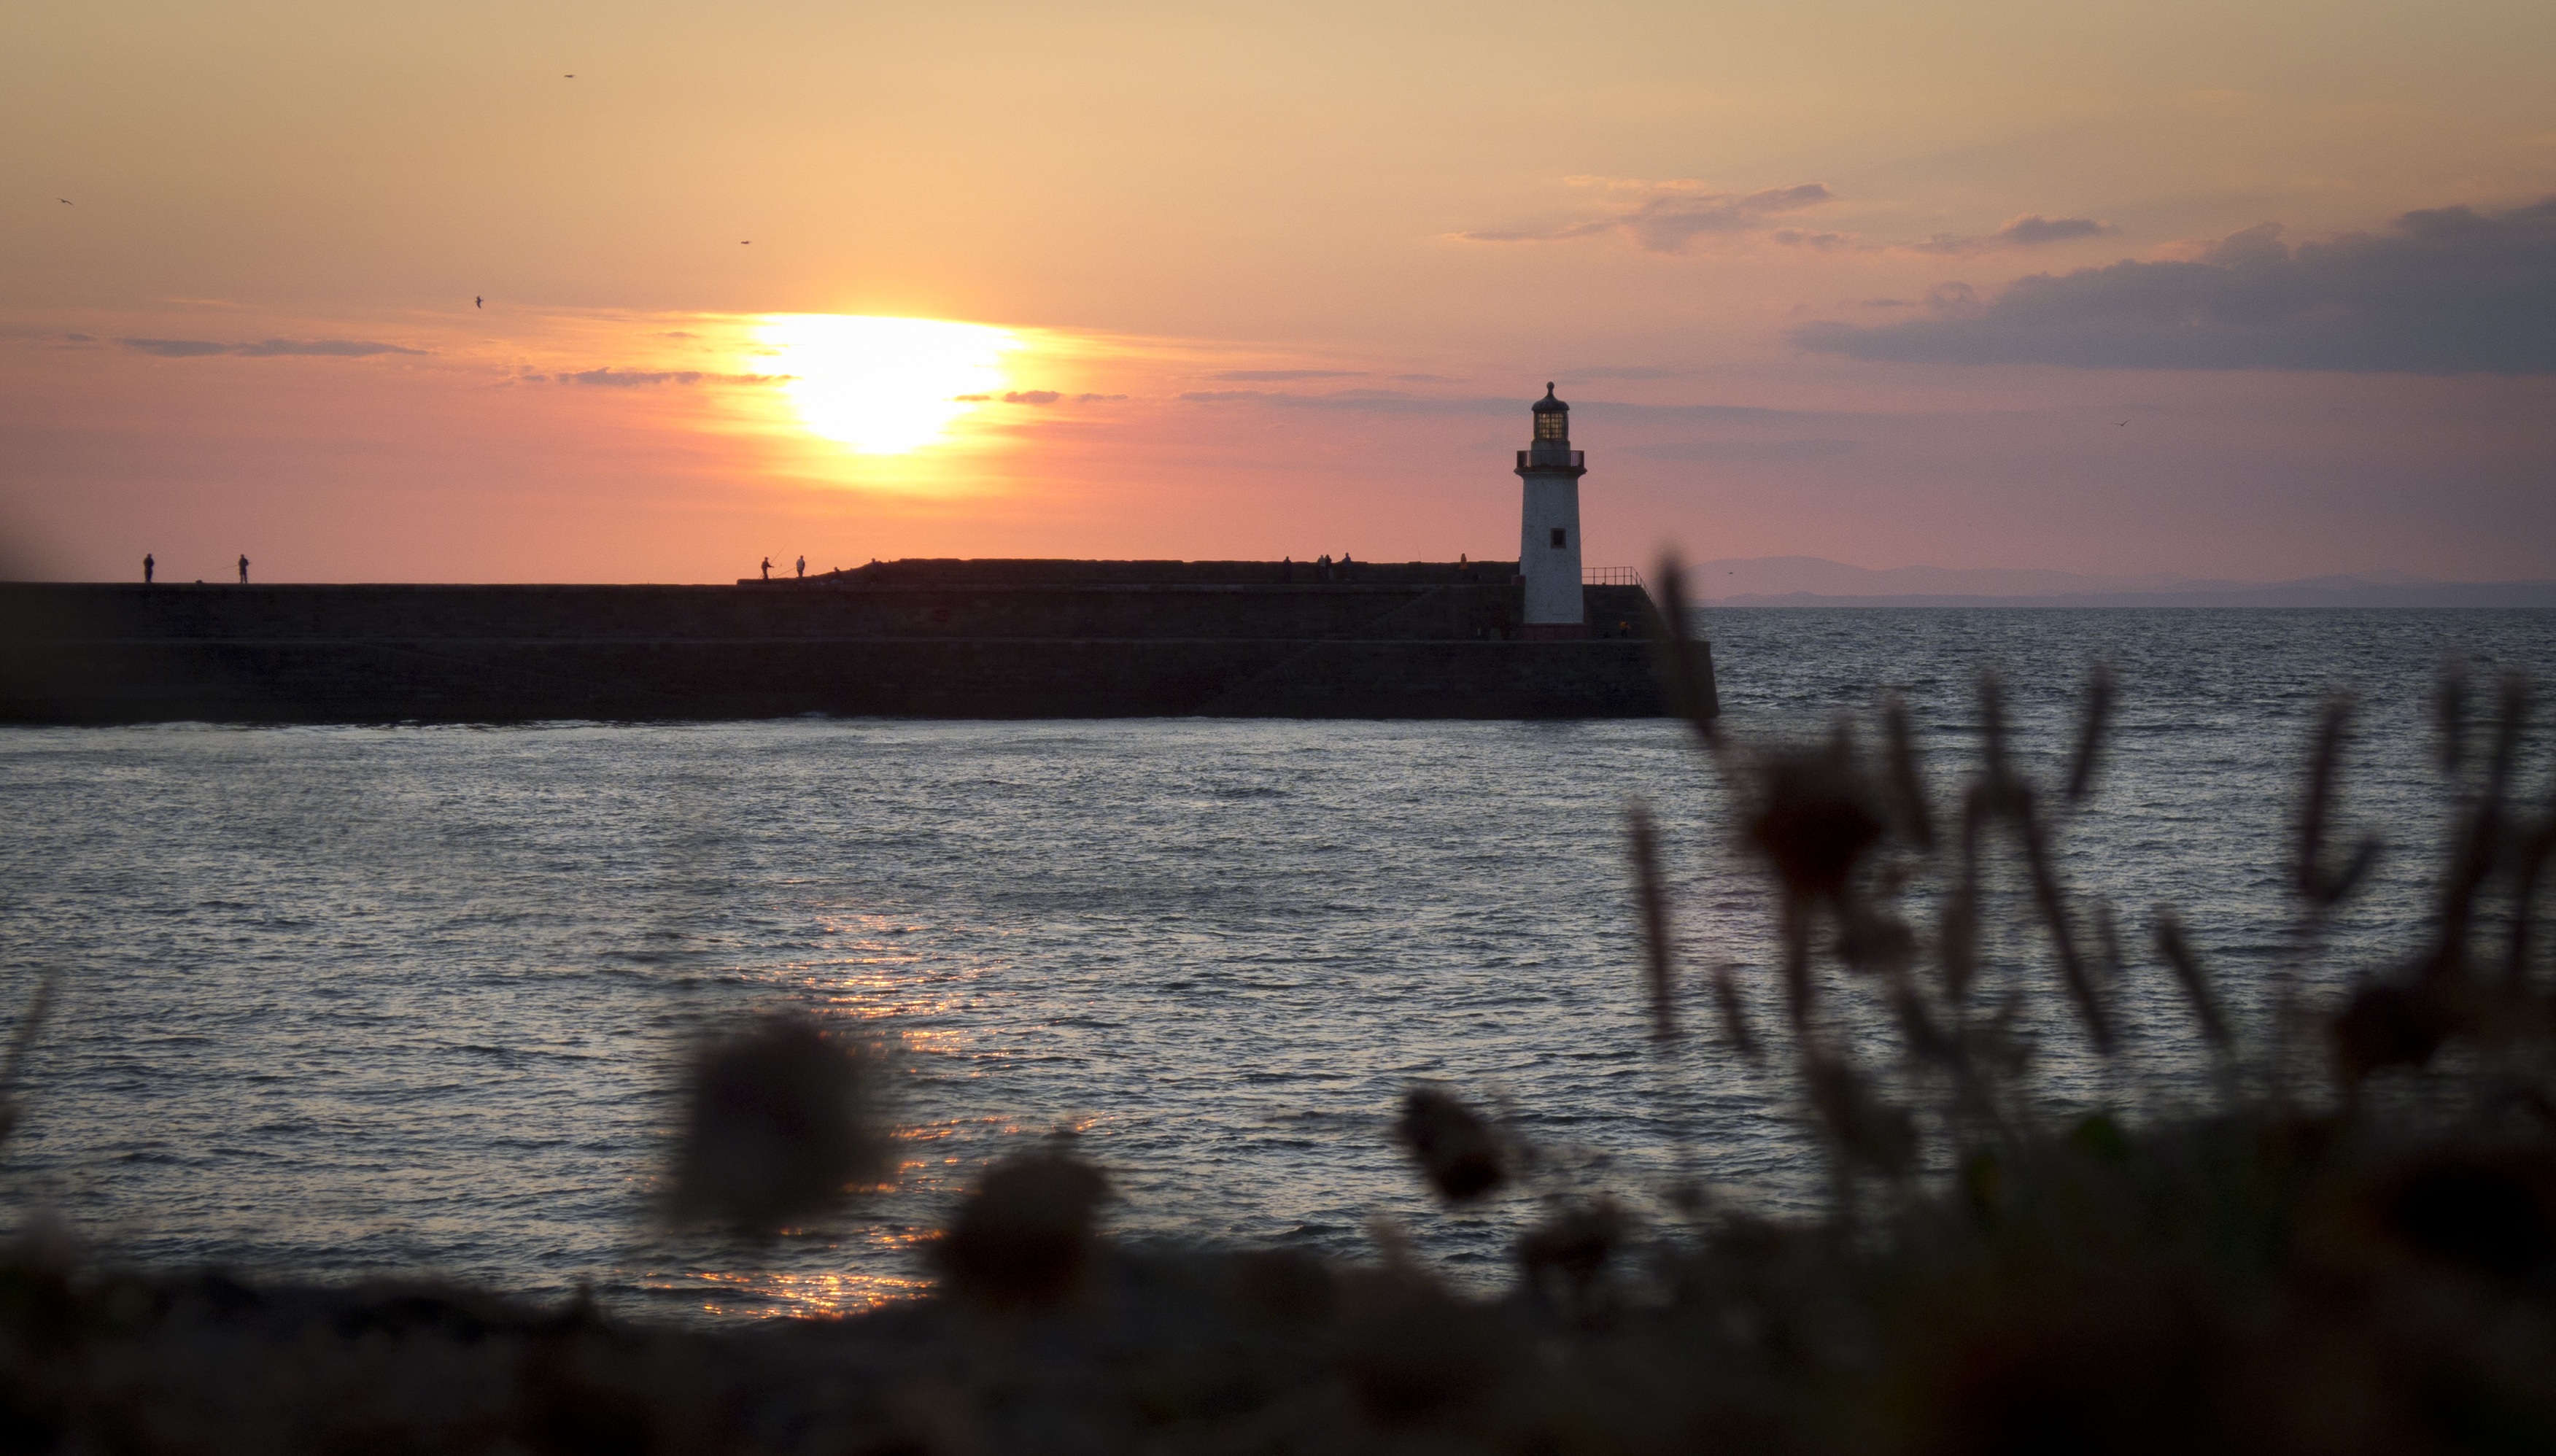
beach, sea, coast, ocean, horizon, cloud, lighthouse, sun, sunrise, sunset, sunlight, morning, shore, wave, dawn, dusk, evening, reflection, tower, bay, harbor, harbour, port, afterglow